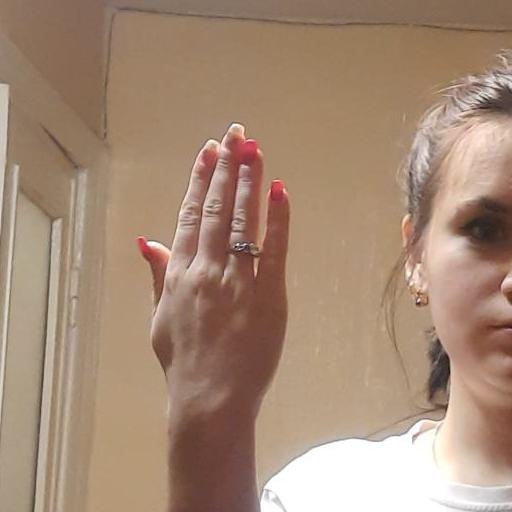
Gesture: stop_inverted